Tianna Bartoletta

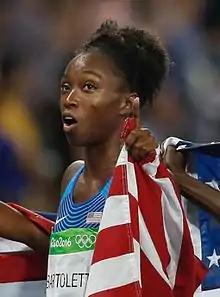
Madison at the 2016 Olympics

Tianna Bartoletta (née Madison) (born August 30, 1985) is an American track and field athlete who specializes in the long jump and short sprinting events. She is a two-time Olympian with three gold medals. At the 2012 Summer Olympics she placed fourth in the 100 m race then won her first gold by leading off the world record-setting 4 × 100 m relay team. At the 2016 Summer Olympics she won two more golds, first with a personal best to win the long jump then again leading off the victorious 4 × 100 m relay team.